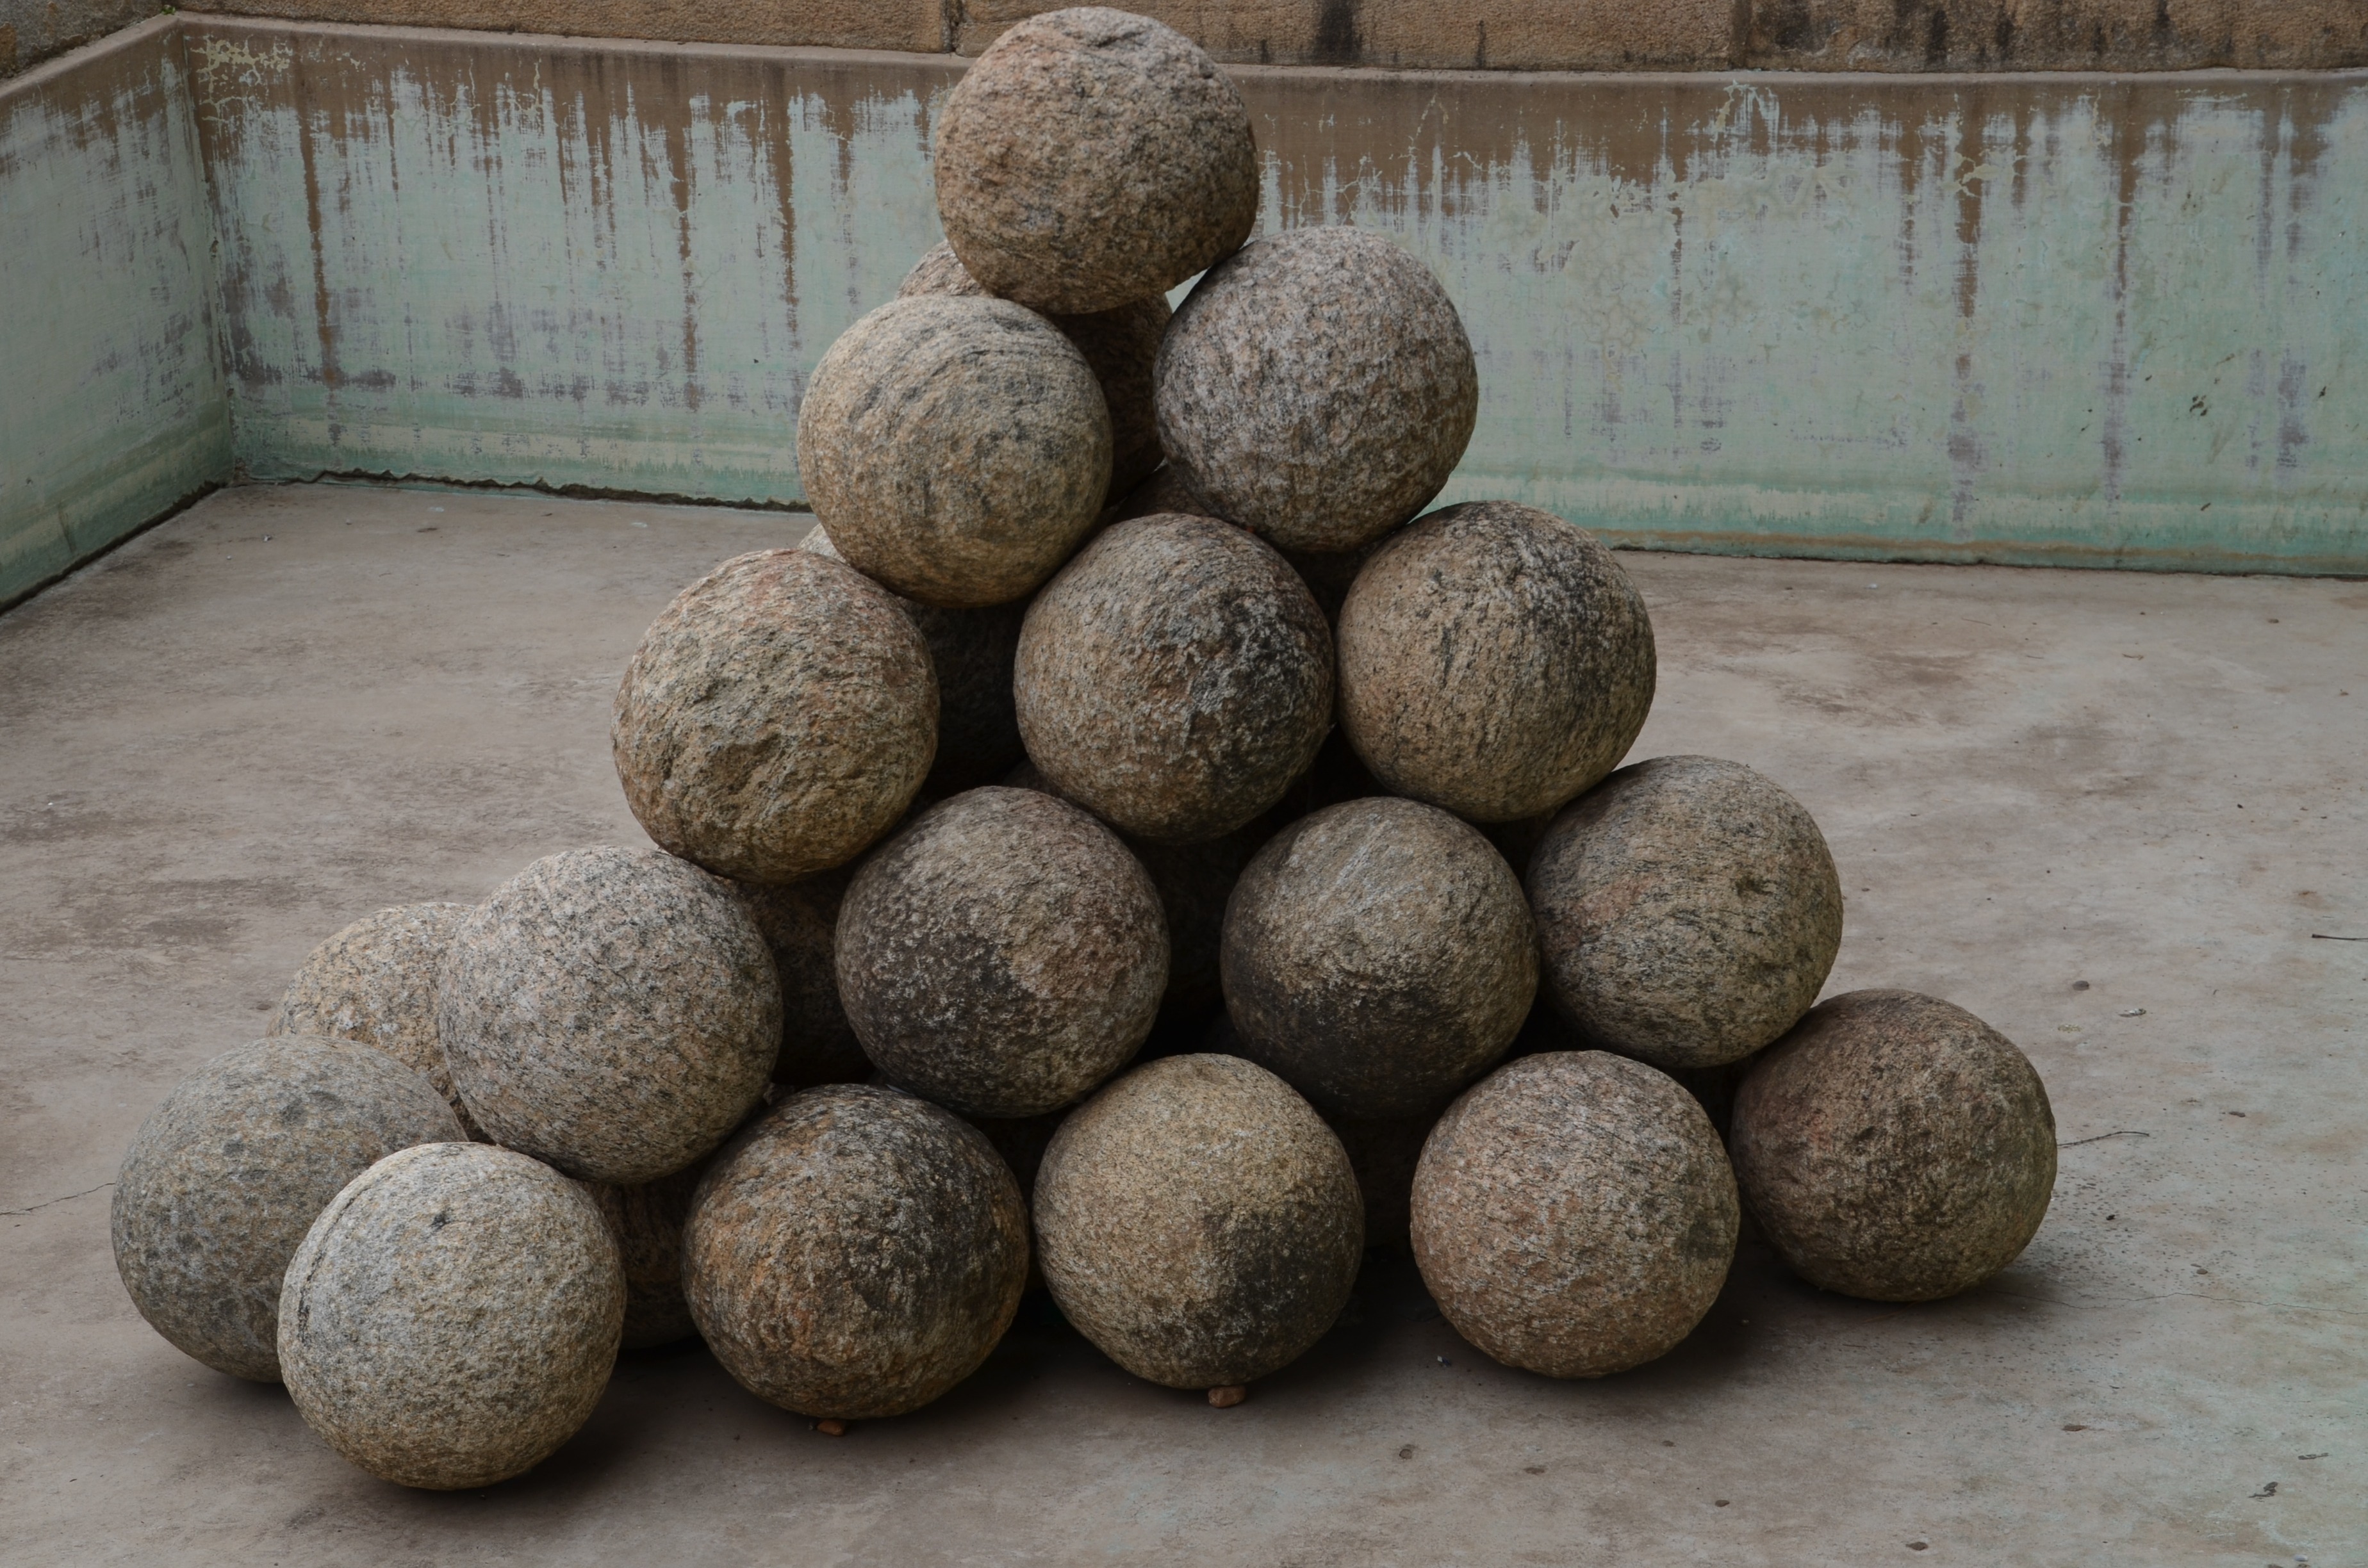
rock, vintage, retro, old, military, food, army, produce, historic, weapon, material, coconut, war, medieval, bullets, cannon, historical, balls, artillery, cannonball, cannon balls, weaponry